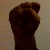
The image shows a hand gesture representing the letter 'S' in Indian Sign Language.